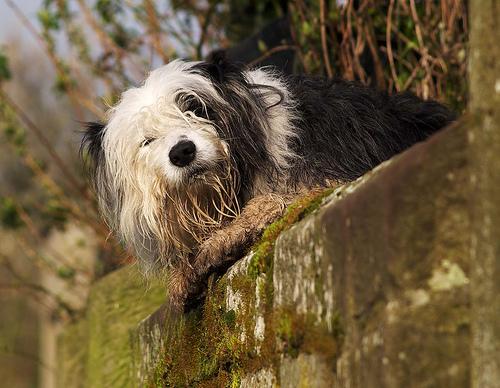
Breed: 257-n000108-Old_English_sheepdog